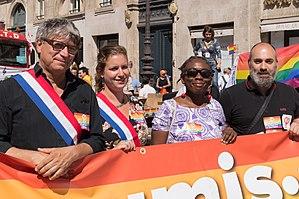
Marche des fiertés de Paris 2017.
Mathilde Panot, née le 15 janvier 1989 à Tours, est une femme politique française. Membre de La France insoumise, elle est élue députée dans le Val-de-Marne en 2017.